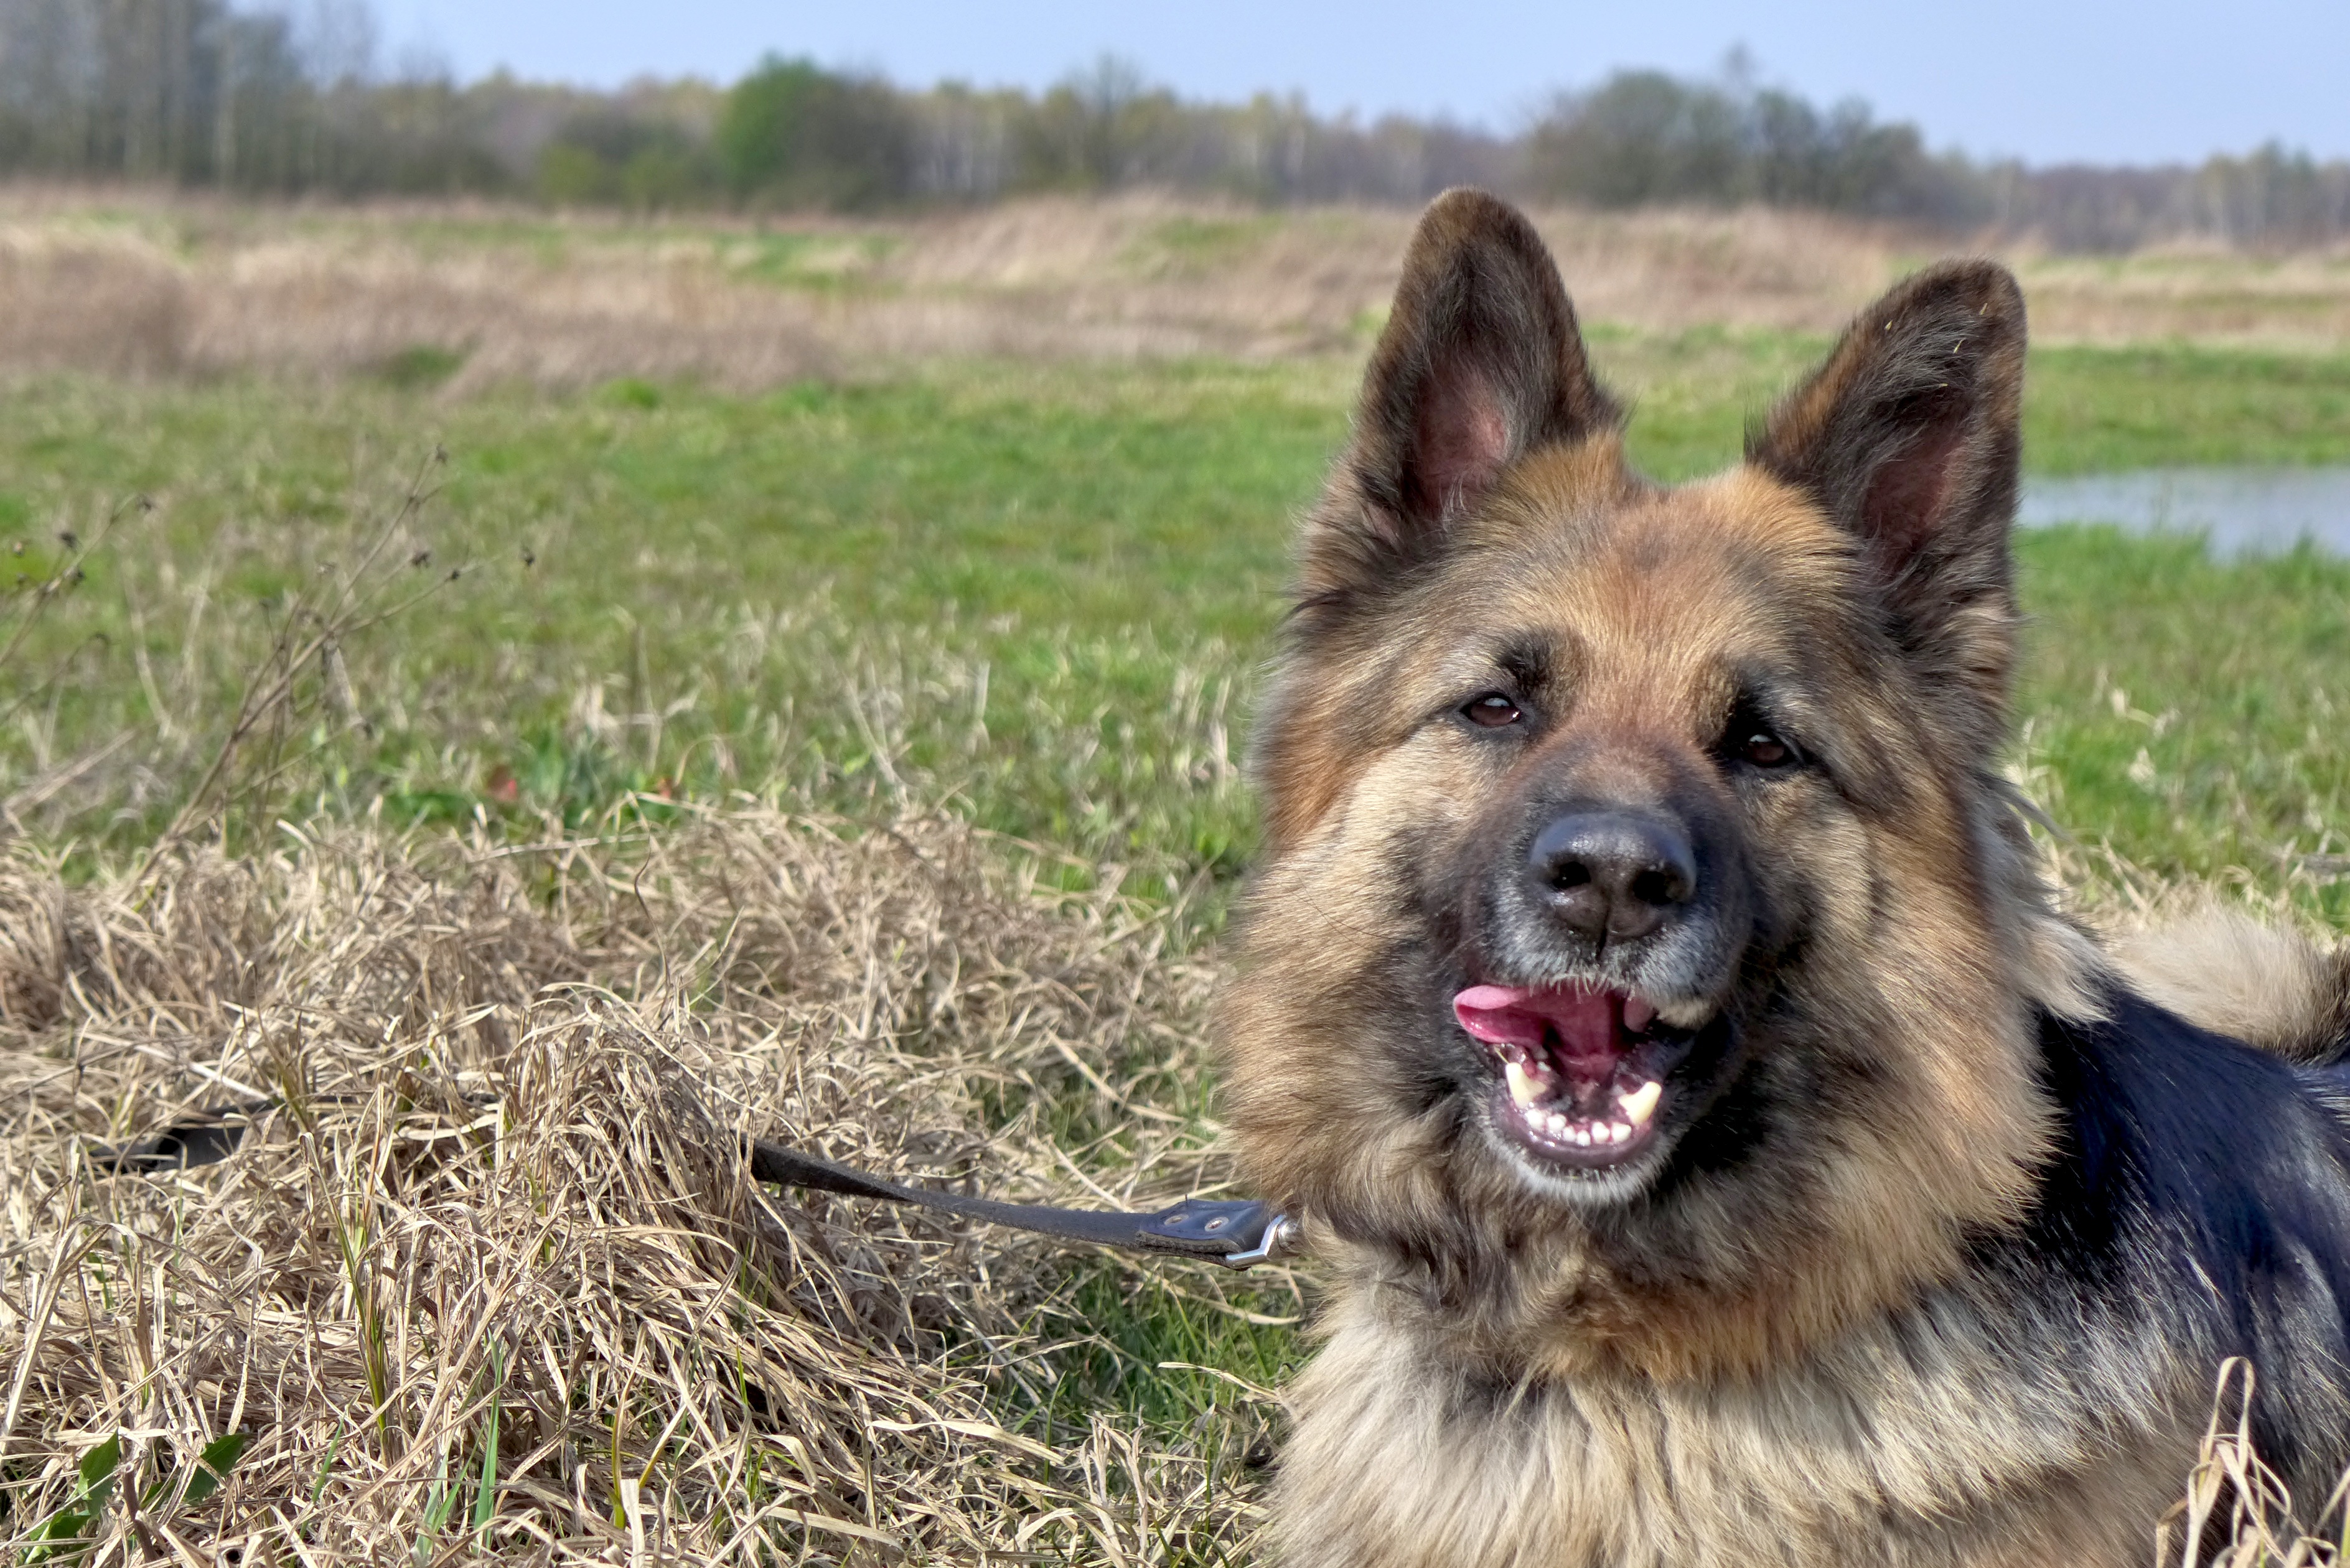
meadow, dog, animal, fur, coat, mammal, german shepherd, leash, vertebrate, teeth, dog breed, fangs, spacer, old german shepherd dog, dog like mammal, wolfdog, carnivoran, dog breed group, dog crossbreeds, shiloh shepherd dog, caucasian shepherd dog, eurasier, german shepherd dog, tervuren